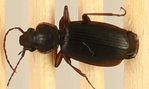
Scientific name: Cymindis cribricollis
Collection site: Yellowstone National Park NEON (YELL), plot YELL_011